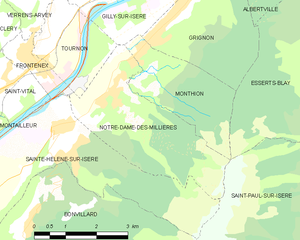
Carte des communes françaises